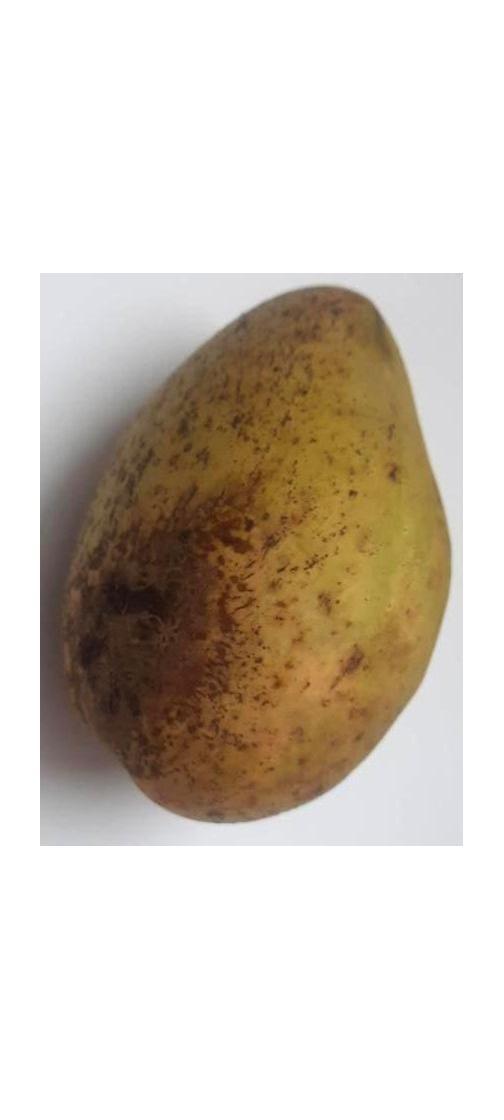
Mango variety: Ashshina Classic